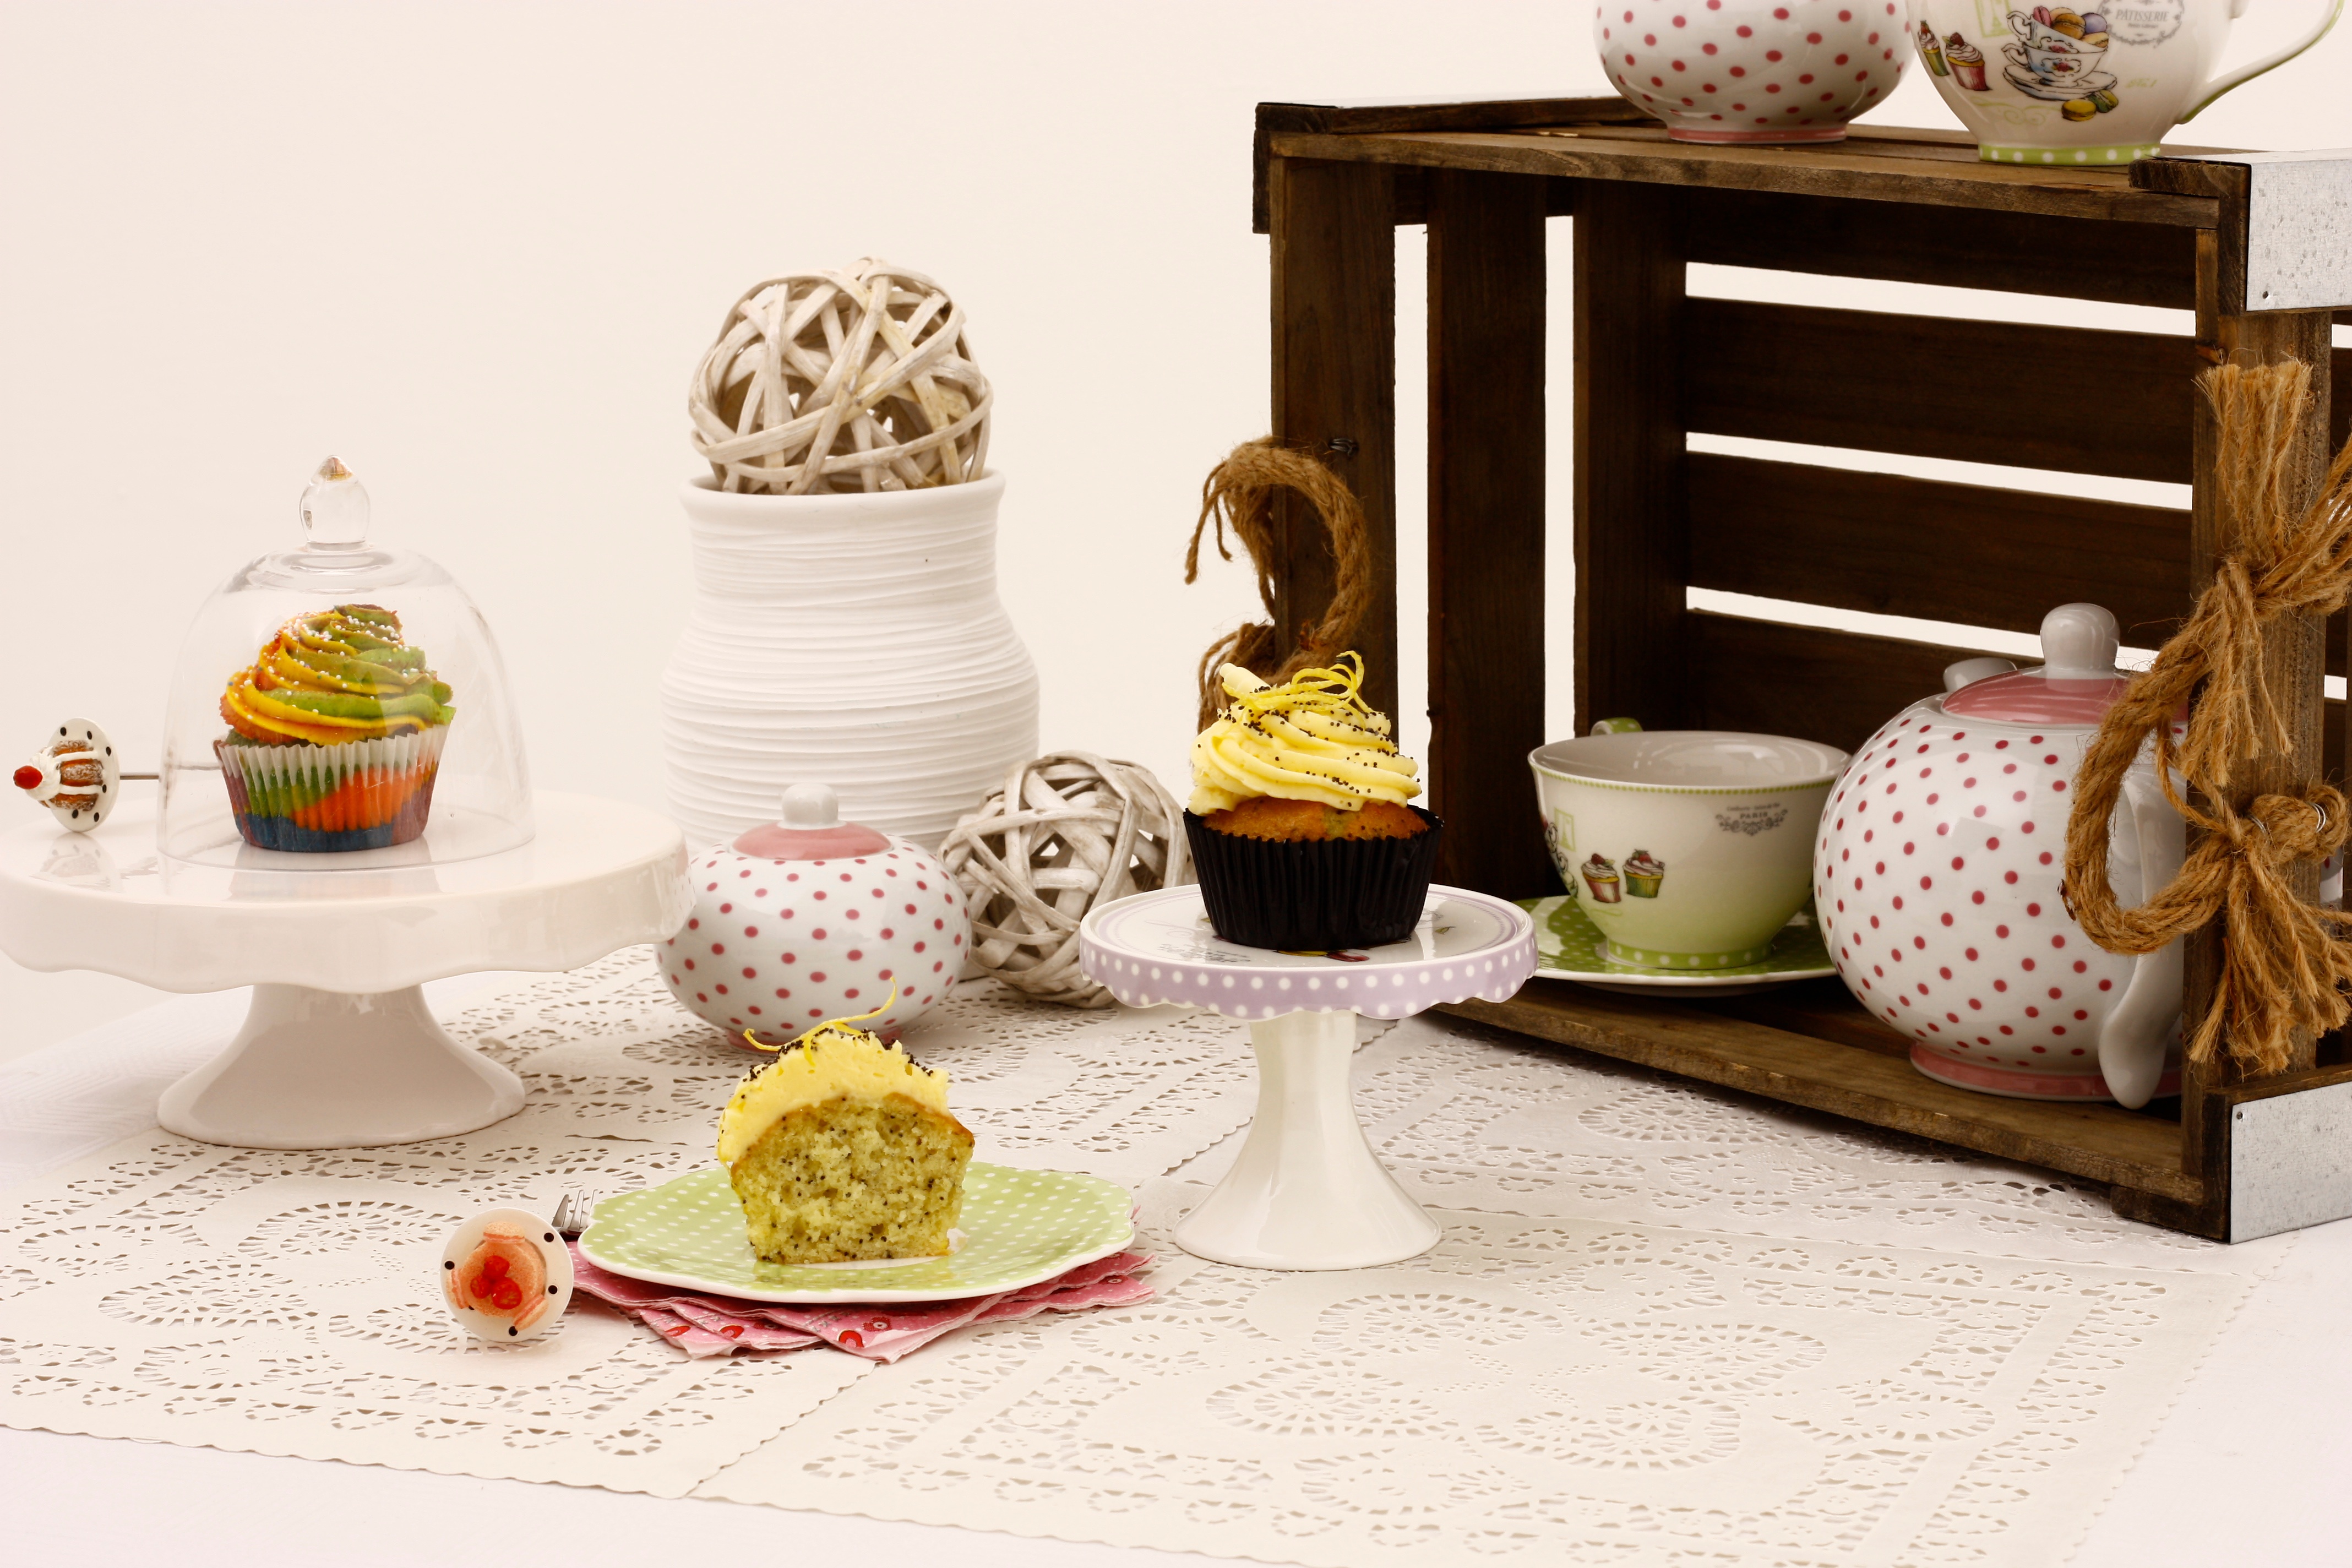
shelf, furniture, room, product, design